Francis Redwood

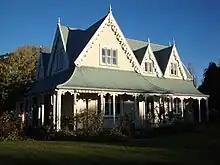
Stafford Place, the home of Henry Redwood and family

Redwood was educated at the Nelson school of Fr Antoine Garin, SM. In December 1854 he went to study at St Mary's College at St Chamond, near Lyon, France, and in 1860 he entered the scholasticate of the Society of Mary (Marists) at Montbel, near Toulon. He entered the Marist novitiate at Sainte-Foy. He was ordained priest at Maynooth in 1865 and gained his baccalaureate in theology at Dublin.